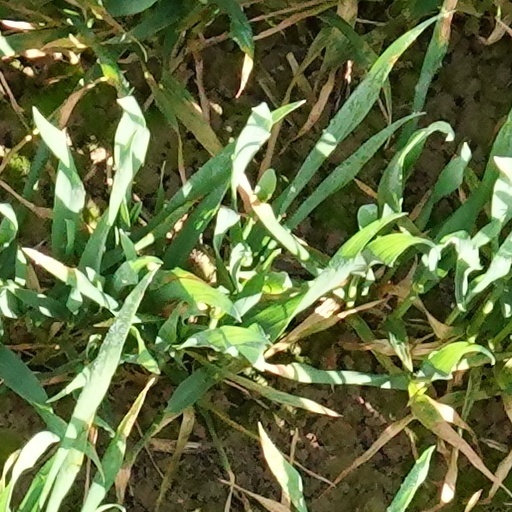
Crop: wheat